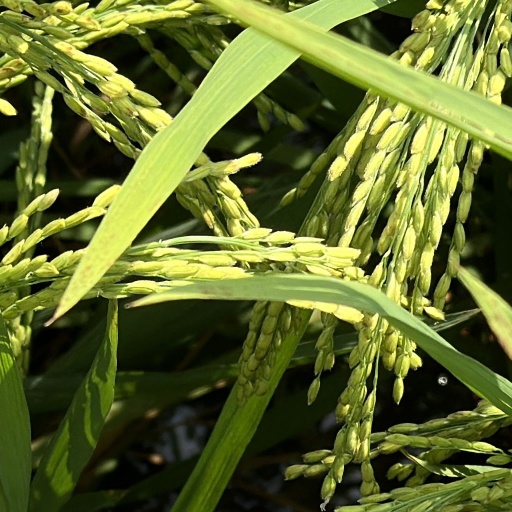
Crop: rice